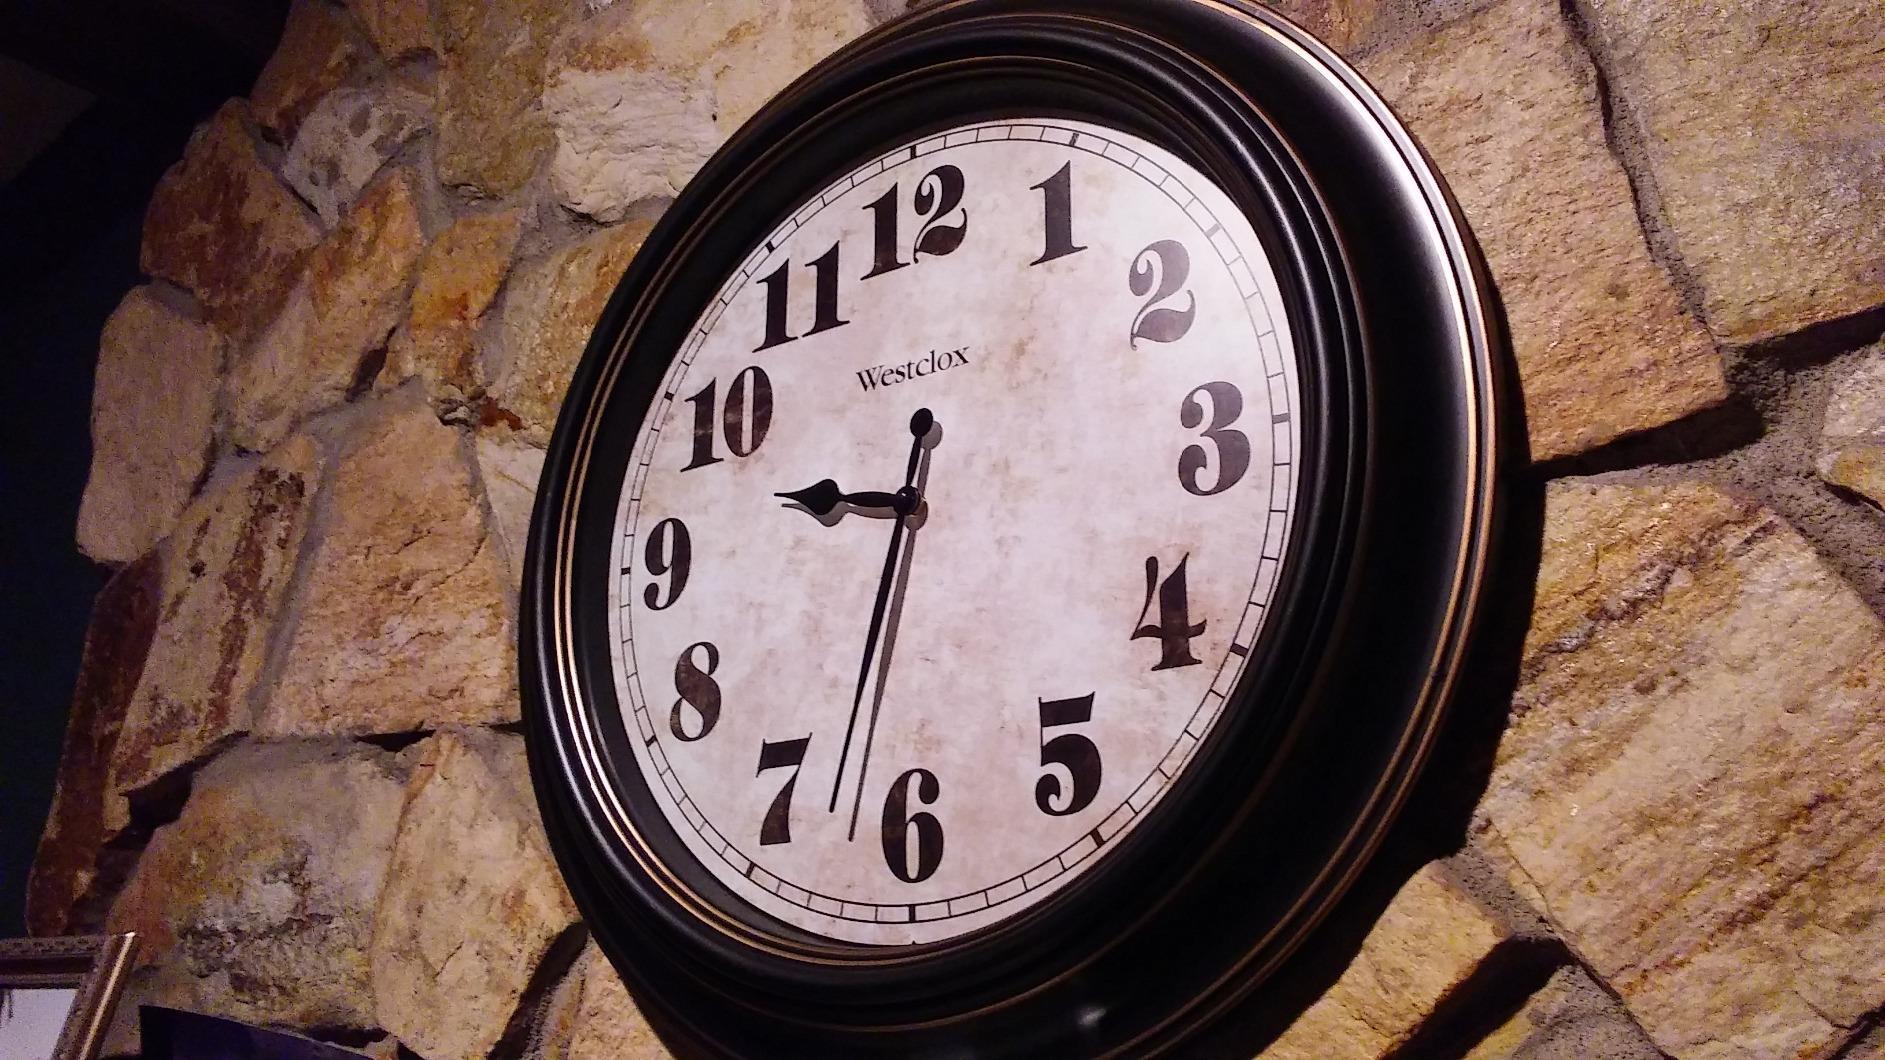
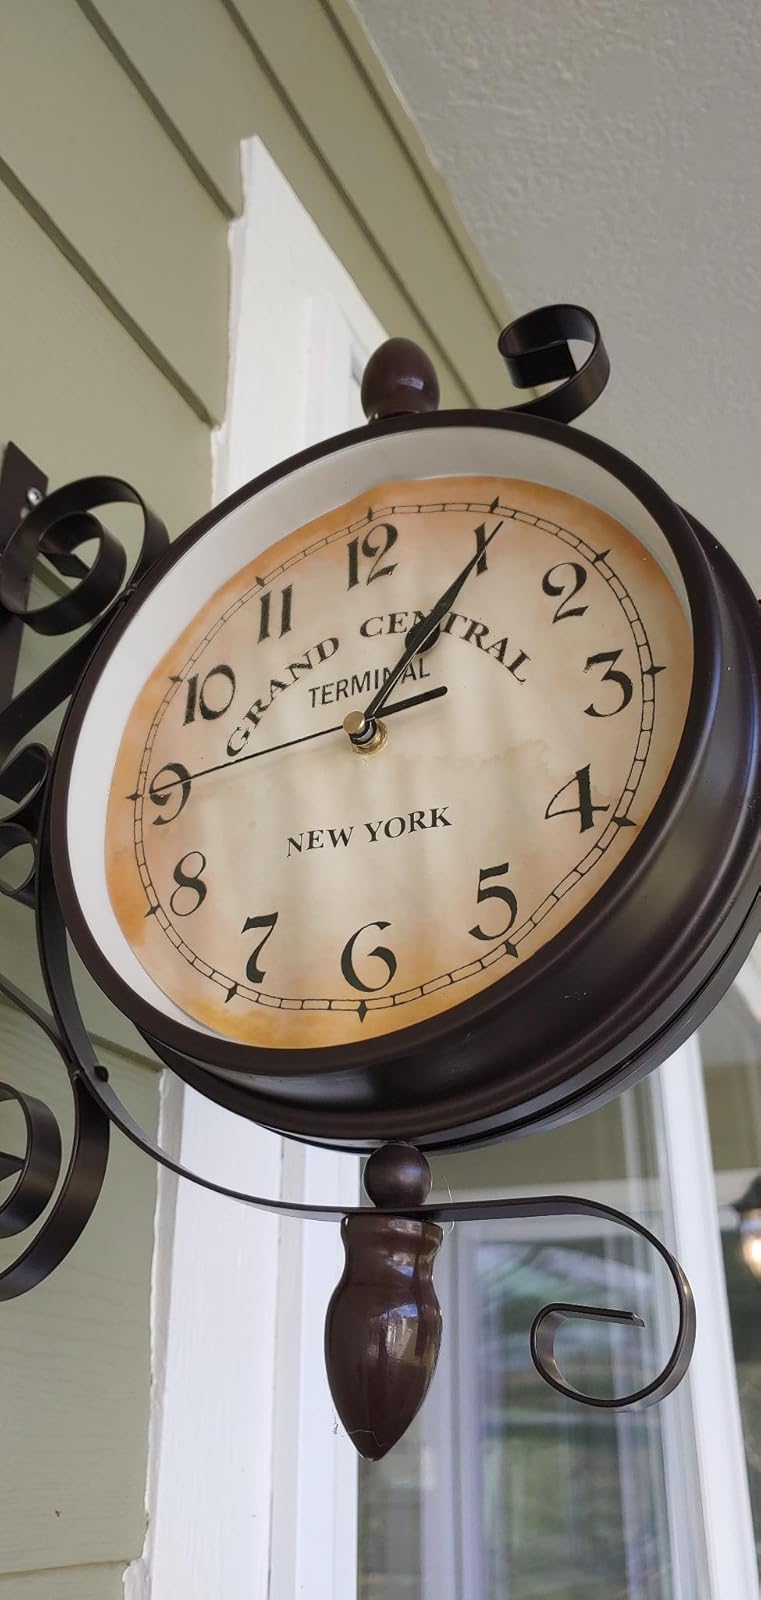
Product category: clock
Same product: no